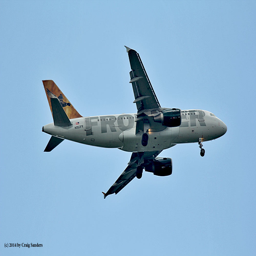
i think you can figure out which airline this is .